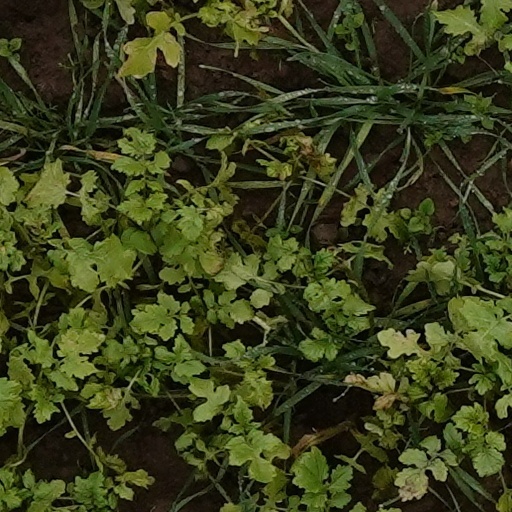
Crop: wheat